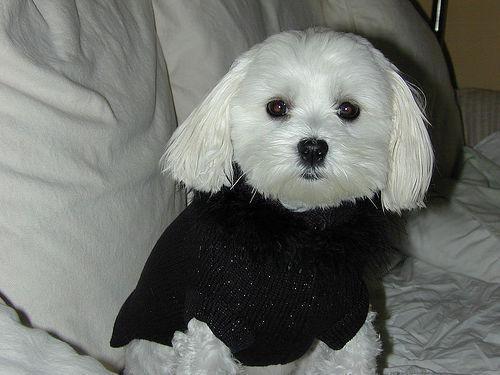
Maltese_dog